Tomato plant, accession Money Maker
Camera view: horizontal (90 deg, fisheye); turntable rotation: 270 degrees
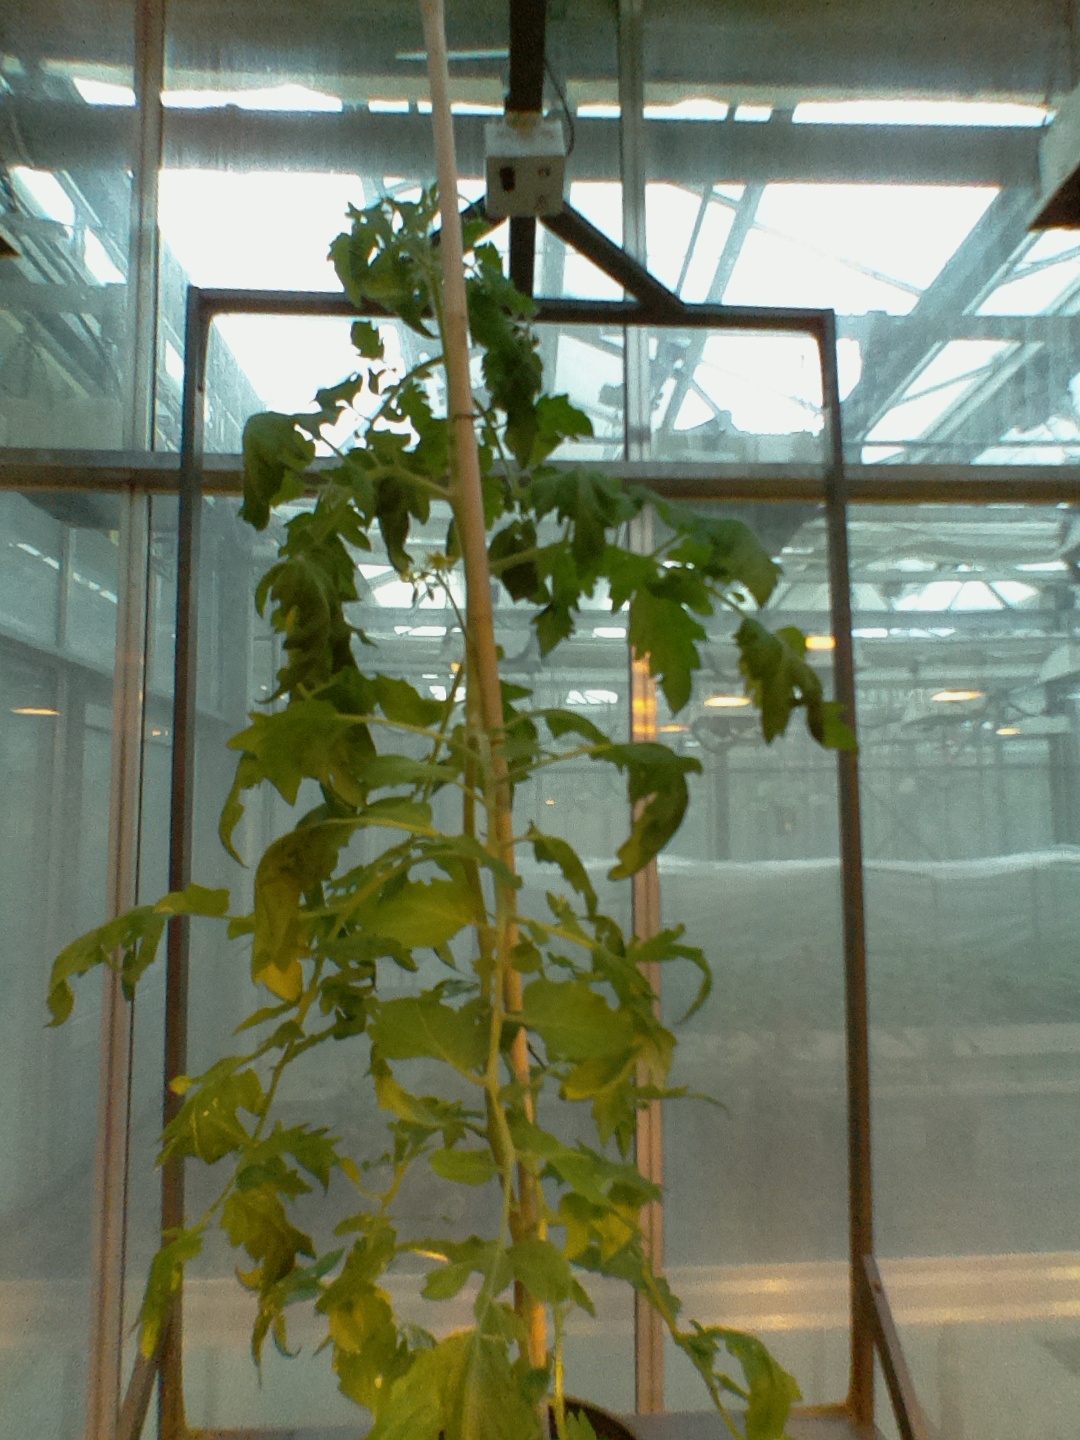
BBCH growth stage 61: 10%-20% of flowers open